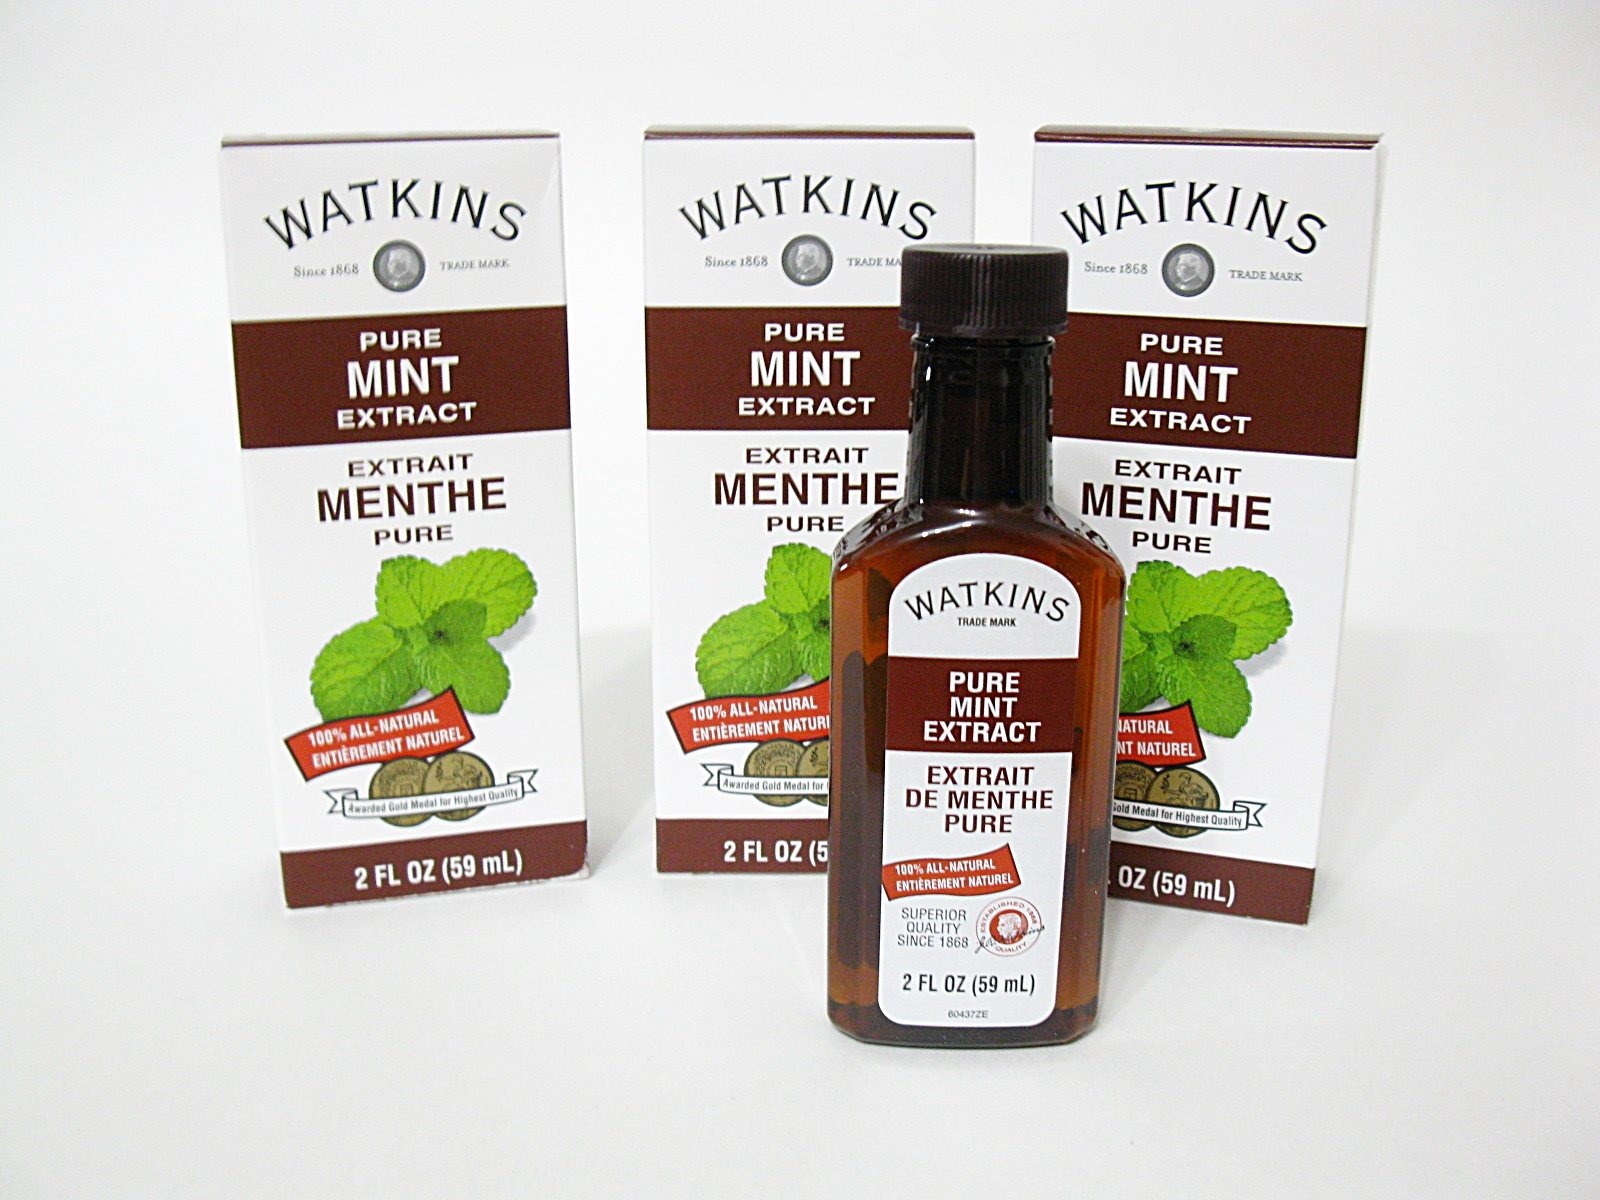
Item Name: Watkins Mint Extract Pure 2.0oz (Pack of 3)
Bullet Point: 3 - 2oz Bottles
Product Description: Watkins
Value: 3.0
Unit: Count

Price: 8.64